Australia and weapons of mass destruction

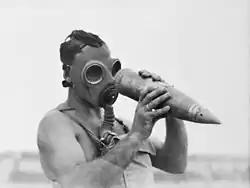
An observer examining an unexploded 25 pound gas shell following a trial of gas weapons at Singleton, New South Wales in 1943.

Australia conducted extensive research into chemical weapons during World War II. Although Australia has never produced chemical weapons, it did stockpile chemical weapons sourced from the United States and Britain. Chemical weapons known to have been stockpiled included mustard gas, phosgene, lewisite, adamsite and CN gas.